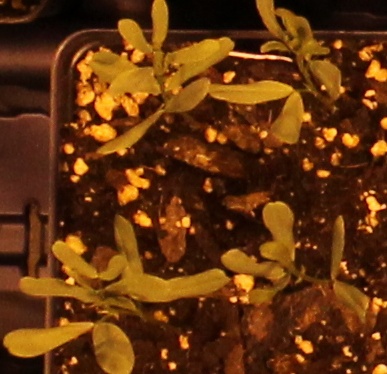
Label: Lentil